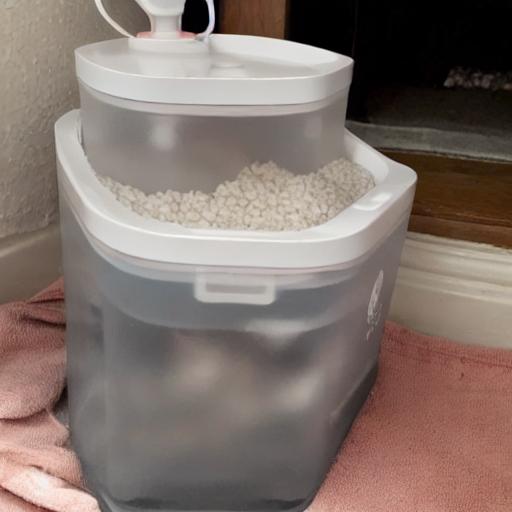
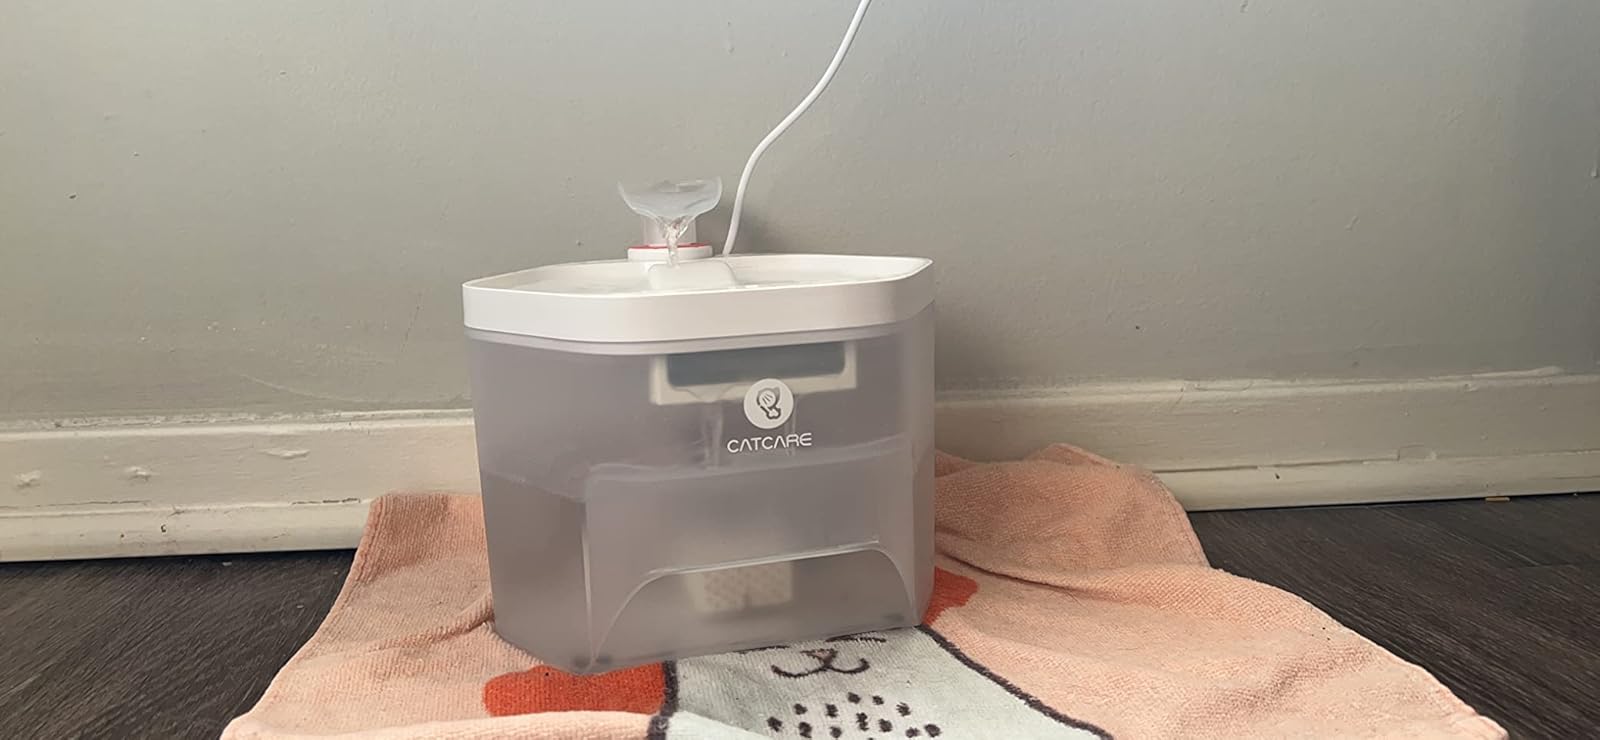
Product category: items_bowl
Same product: no